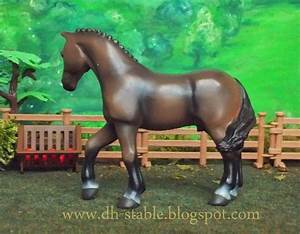
Label: cavallo